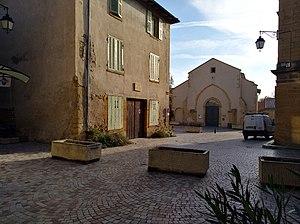
Place de l'Ancienne Église au Bois-d'Oingt (commune du Val-d'Oingt, Rhône, France).
Le Bois-d'Oingt est une commune déléguée française située dans le département du Rhône, en région Auvergne-Rhône-Alpes. La commune a fusionné le 1ᵉʳ janvier 2017 avec les communes d'Oingt et de Saint-Laurent-d'Oingt pour former la nouvelle commune de Val d'Oingt.
André Gonnet est un musicien et violoncelliste français. Il est aussi connu sous le pseudonyme Edgar de Cherzé.
John Burton McGrew fut un animateur, peintre et musicien américain.